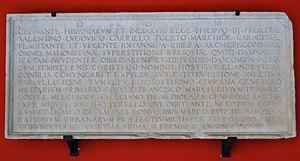
L'expulsion des Morisques d'Espagne est une expulsion promulguée par le roi Philippe III d'Espagne le 22 septembre 1609 qui signifie l'abandon des territoires espagnols par les Morisques, descendants des populations musulmanes converties au christianisme par le décret des rois catholiques du 14 février 1502. Bien que la rébellion des morisques de Grenade quelques décennies avant soit à l'origine de la décision, elle affecte particulièrement le royaume de Valence qui perd à cette occasion une grande partie de ses habitants.